Crystal Tower Bucharest

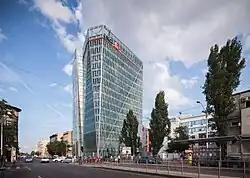

Crystal Tower is a class A office building located on the Lancu de Hunedoara Boulevard in Bucharest, Romania. The building has 15 floors, a height of and a surface of . The Crystal Tower was the first private office building in Bucharest that was built with a heliport, and it serves as the headquarters of the Dutch banking group ING.